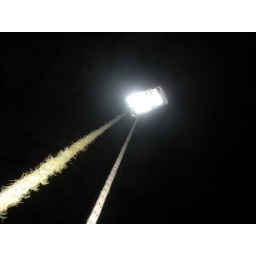
Shot by person lowered on a seat into 20 meter deep cenote.